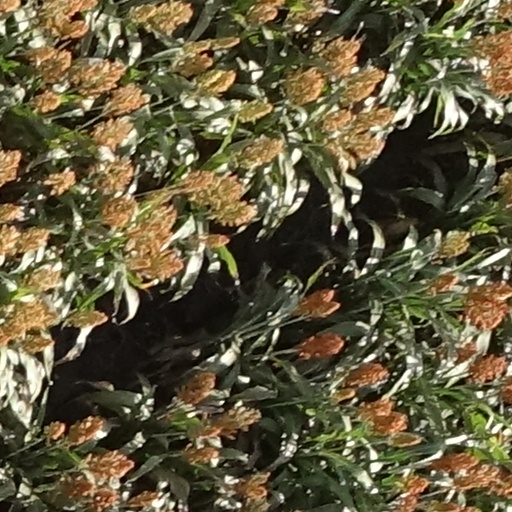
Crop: sorghum